Air conditioning

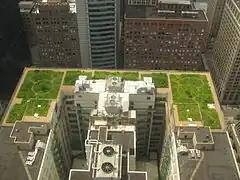
The Chicago City Hall's green roof

The packaged terminal air conditioner (PTAC), through-the-wall, and window air conditioners are similar. These units are installed on a window frame or on a wall opening. The unit usually has an internal partition separating its indoor and outdoor sides, which contain the unit's condenser and evaporator, respectively. PTAC systems may be adapted to provide heating in cold weather, either directly by using an electric strip, gas, or other heaters, or by reversing the refrigerant flow to heat the interior and draw heat from the exterior air, converting the air conditioner into a heat pump. They may be installed in a wall opening with the help of a special sleeve on the wall and a custom grill that is flush with the wall and window air conditioners can also be installed in a window, but without a custom grill.